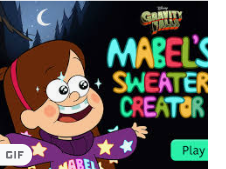
Portrait style: Cartoon Portrait